Other People's Children (2022 film)

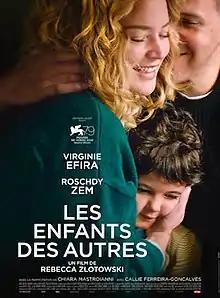
Theatrical release poster

Other People's Children is a 2022 French drama film directed by Rebecca Zlotowski, starring Virginie Efira, Roschdy Zem, Chiara Mastroianni and Callie Ferreira-Goncalves. The tragic comedy tells the story of a middle-aged teacher who starts a new relationship. She forms a close bond with the young daughter of her partner.